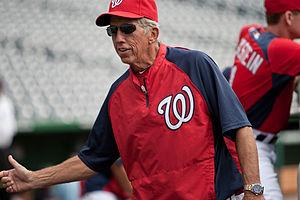
Les Séries de divisions de la Ligue nationale de baseball 2012 sont deux séries éliminatoires dans les Ligues majeures de baseball. Elles sont disputées du 6 au 12 octobre 2012.
David Allen Johnson est un joueur de deuxième but au baseball qui joue dans les Ligues majeures de 1965 à 1978 et au baseball professionnel au Japon en 1975 et 1976.
La saison 2012 des Nationals de Washington est la 8ᵉ saison en Ligue majeure de baseball pour cette équipe.